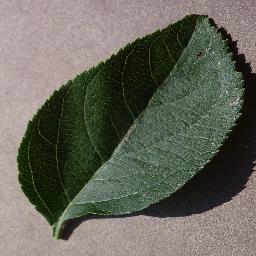
Label: Apple___healthy